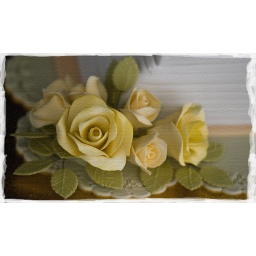
Detail from Les and June's Wedding Anniversary cake in 2008. Some of the many roses that Marge made of the cake.